Pietro Camporesi

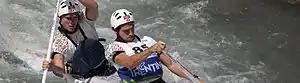
C2 Camporesi/Ferrari in action at the 2013 Italian Championships in Mezzana

Pietro Camporesi (born October 25, 1987, in Bologna) is an Italian slalom canoer. At the 2012 Summer Olympics he competed in the C-2 event together with Niccolò Ferrari. They did not advance to the semifinals after finishing 13th in the qualifying round.